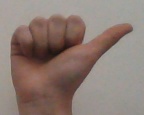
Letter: dhad